1981 San Francisco 49ers season

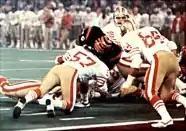
The 49ers playing against the Bengals in Super Bowl XVI.

The 1981 San Francisco 49ers season was the franchise's 32nd season in the National Football League (NFL), their 36th overall and their third under head coach Bill Walsh.